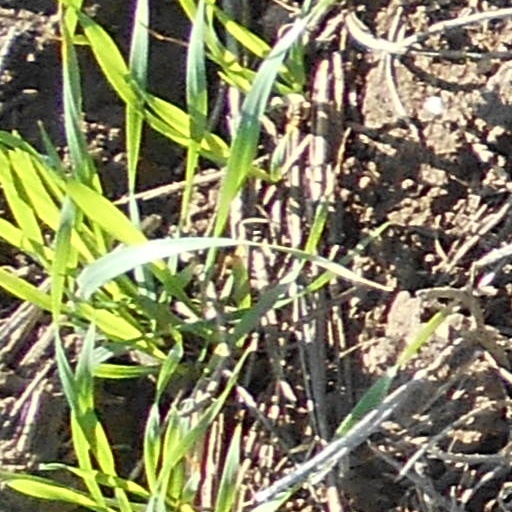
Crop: wheat